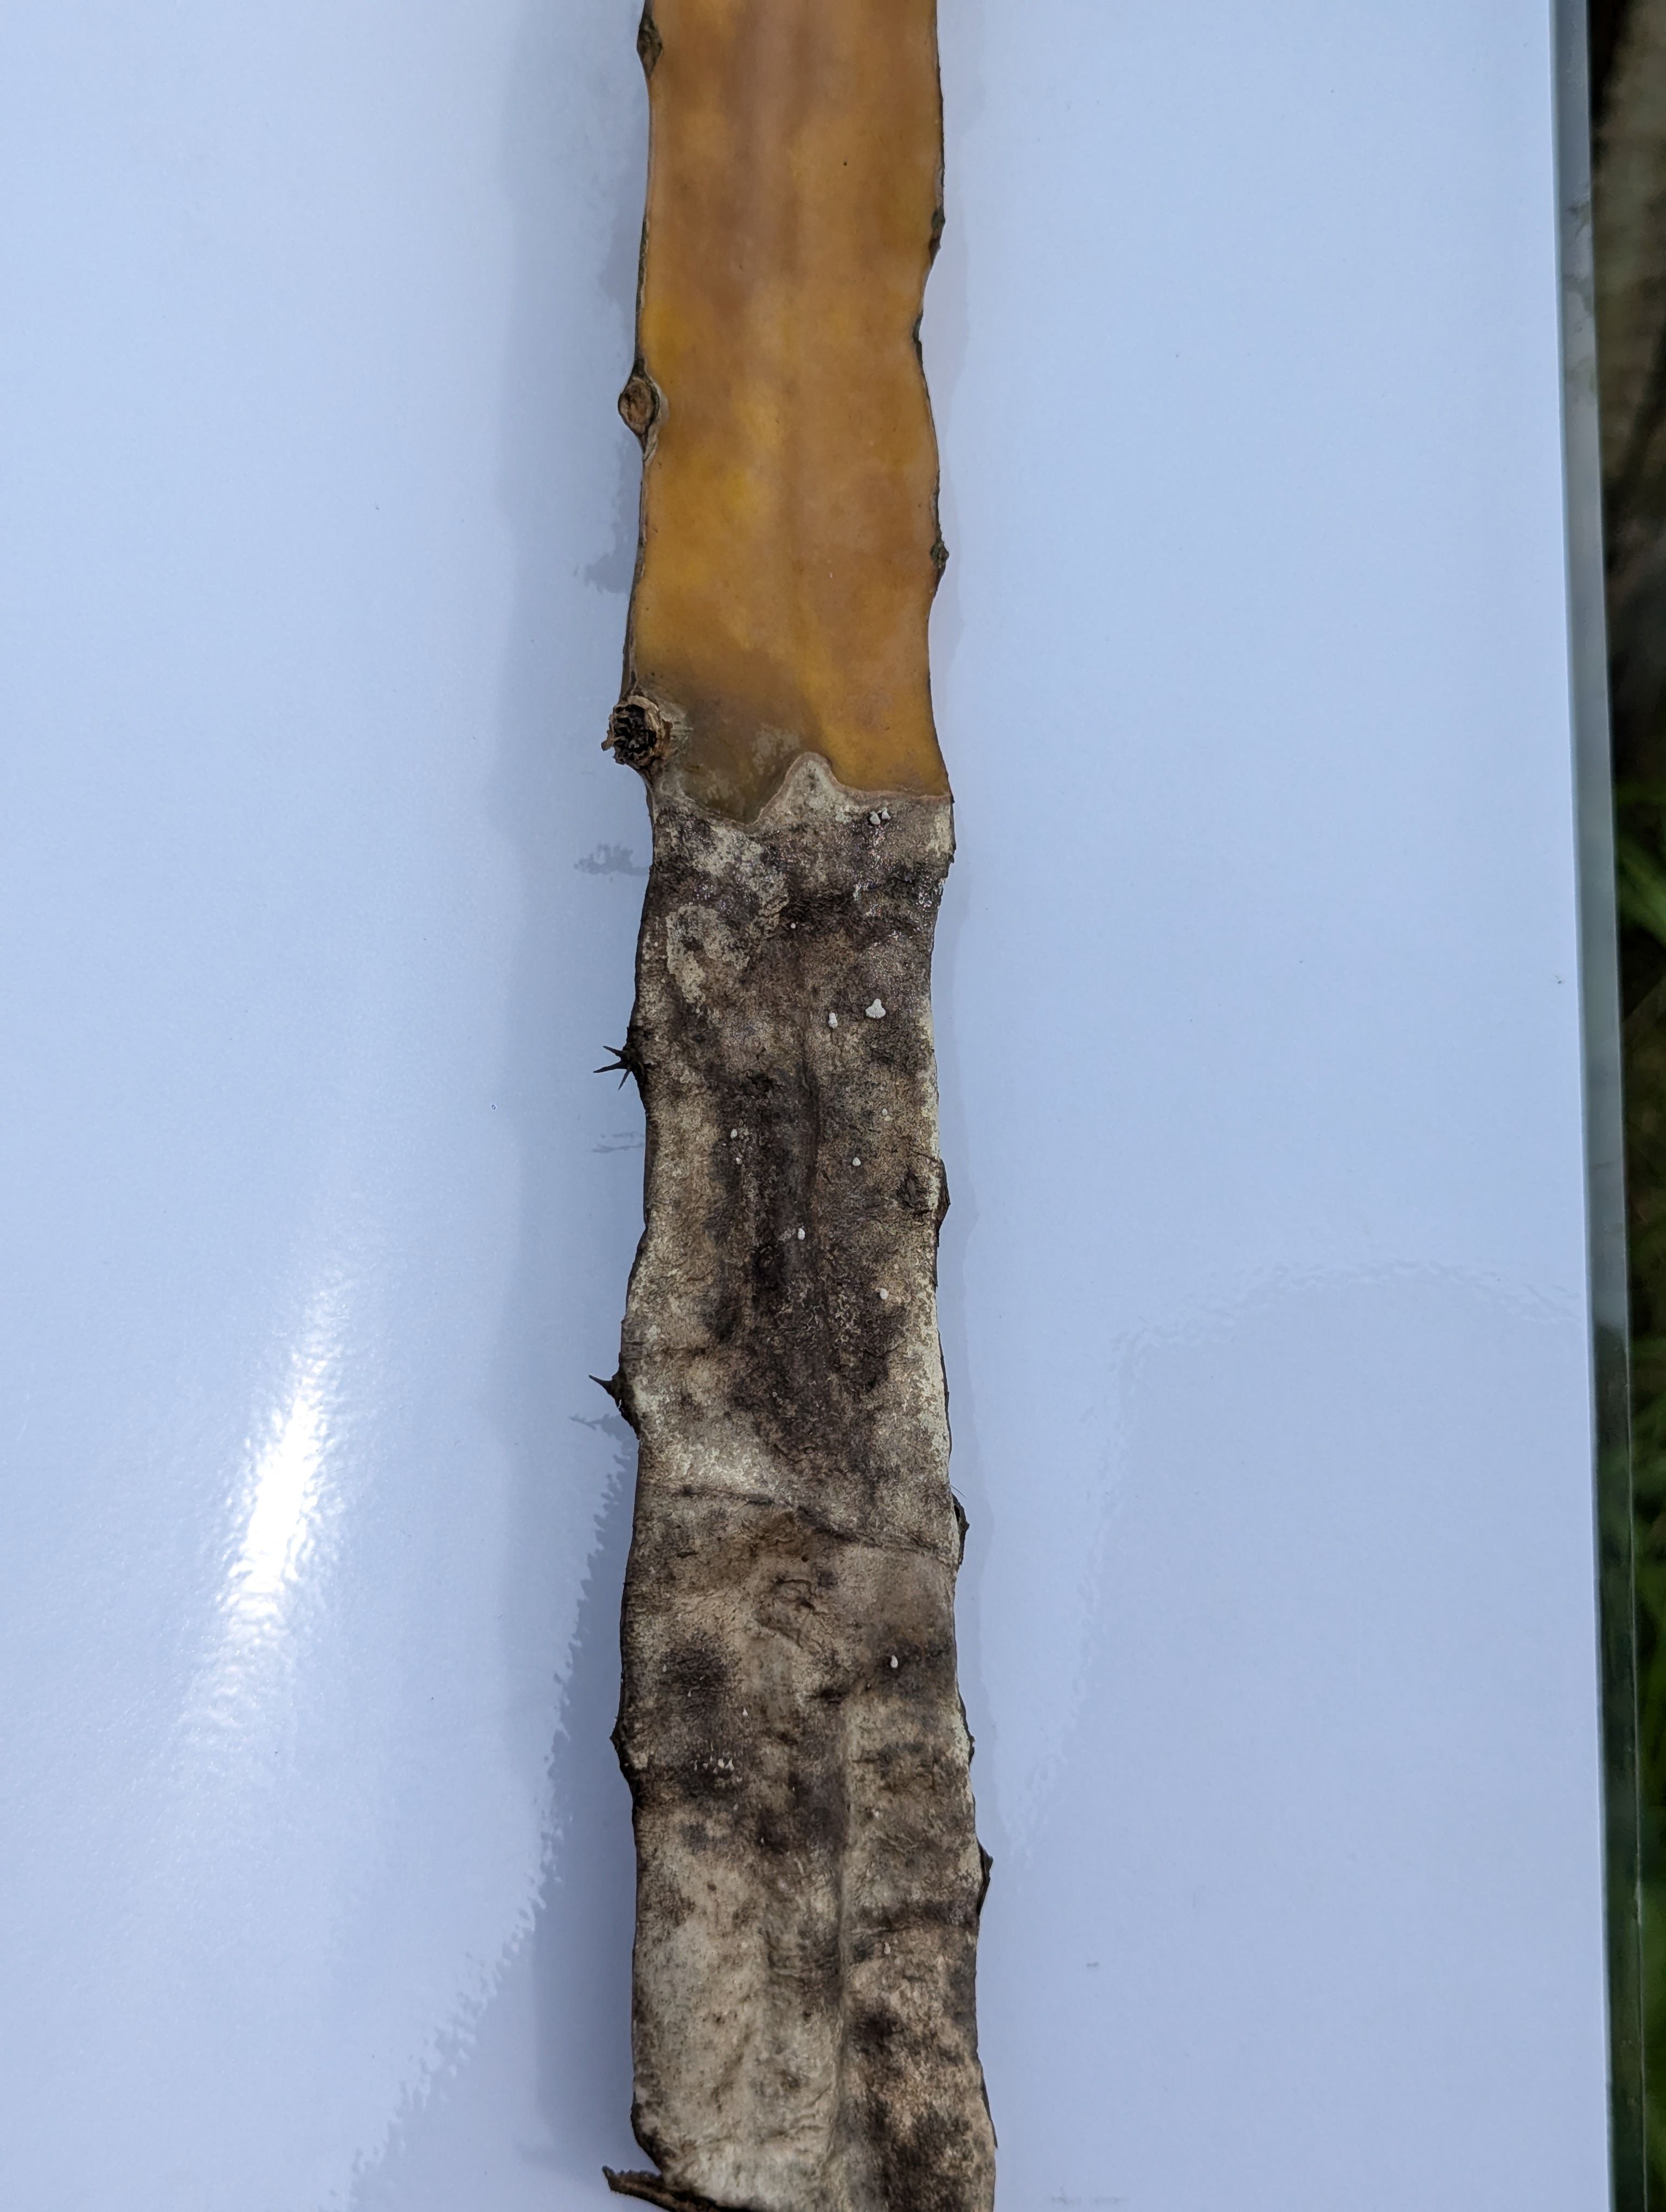
Label: Bad leaf